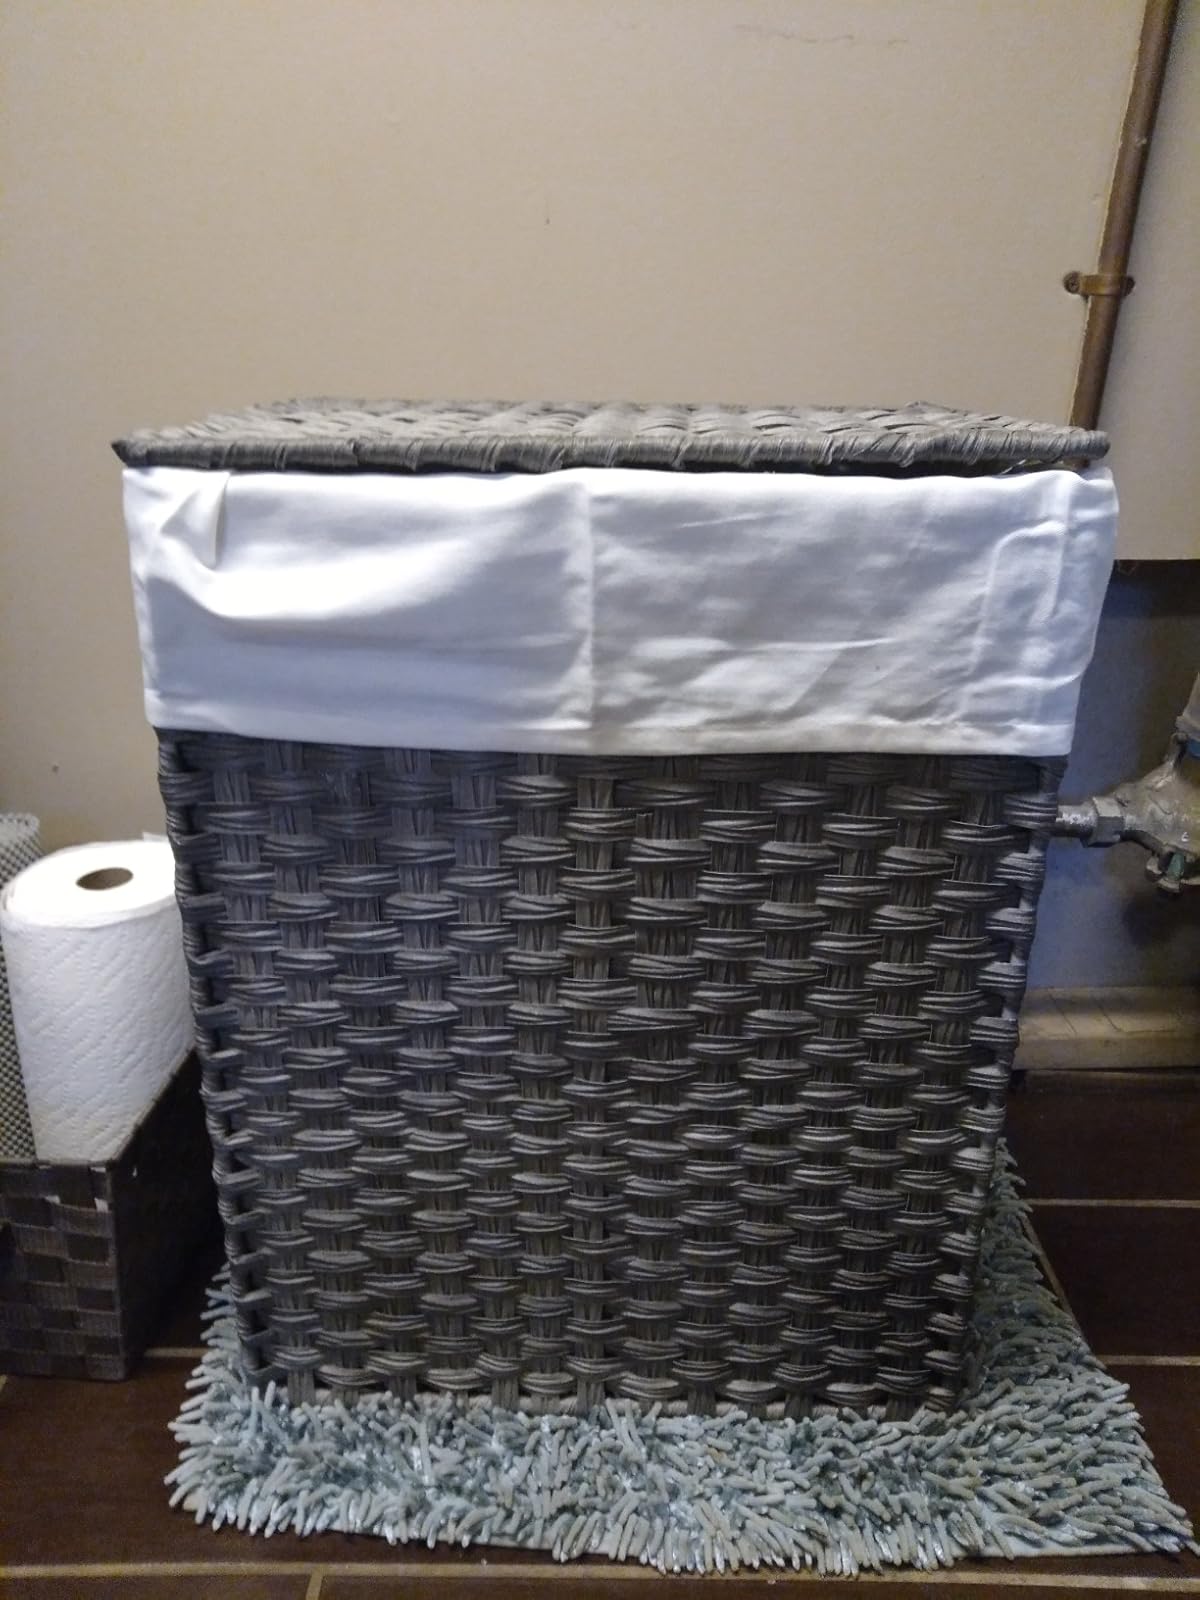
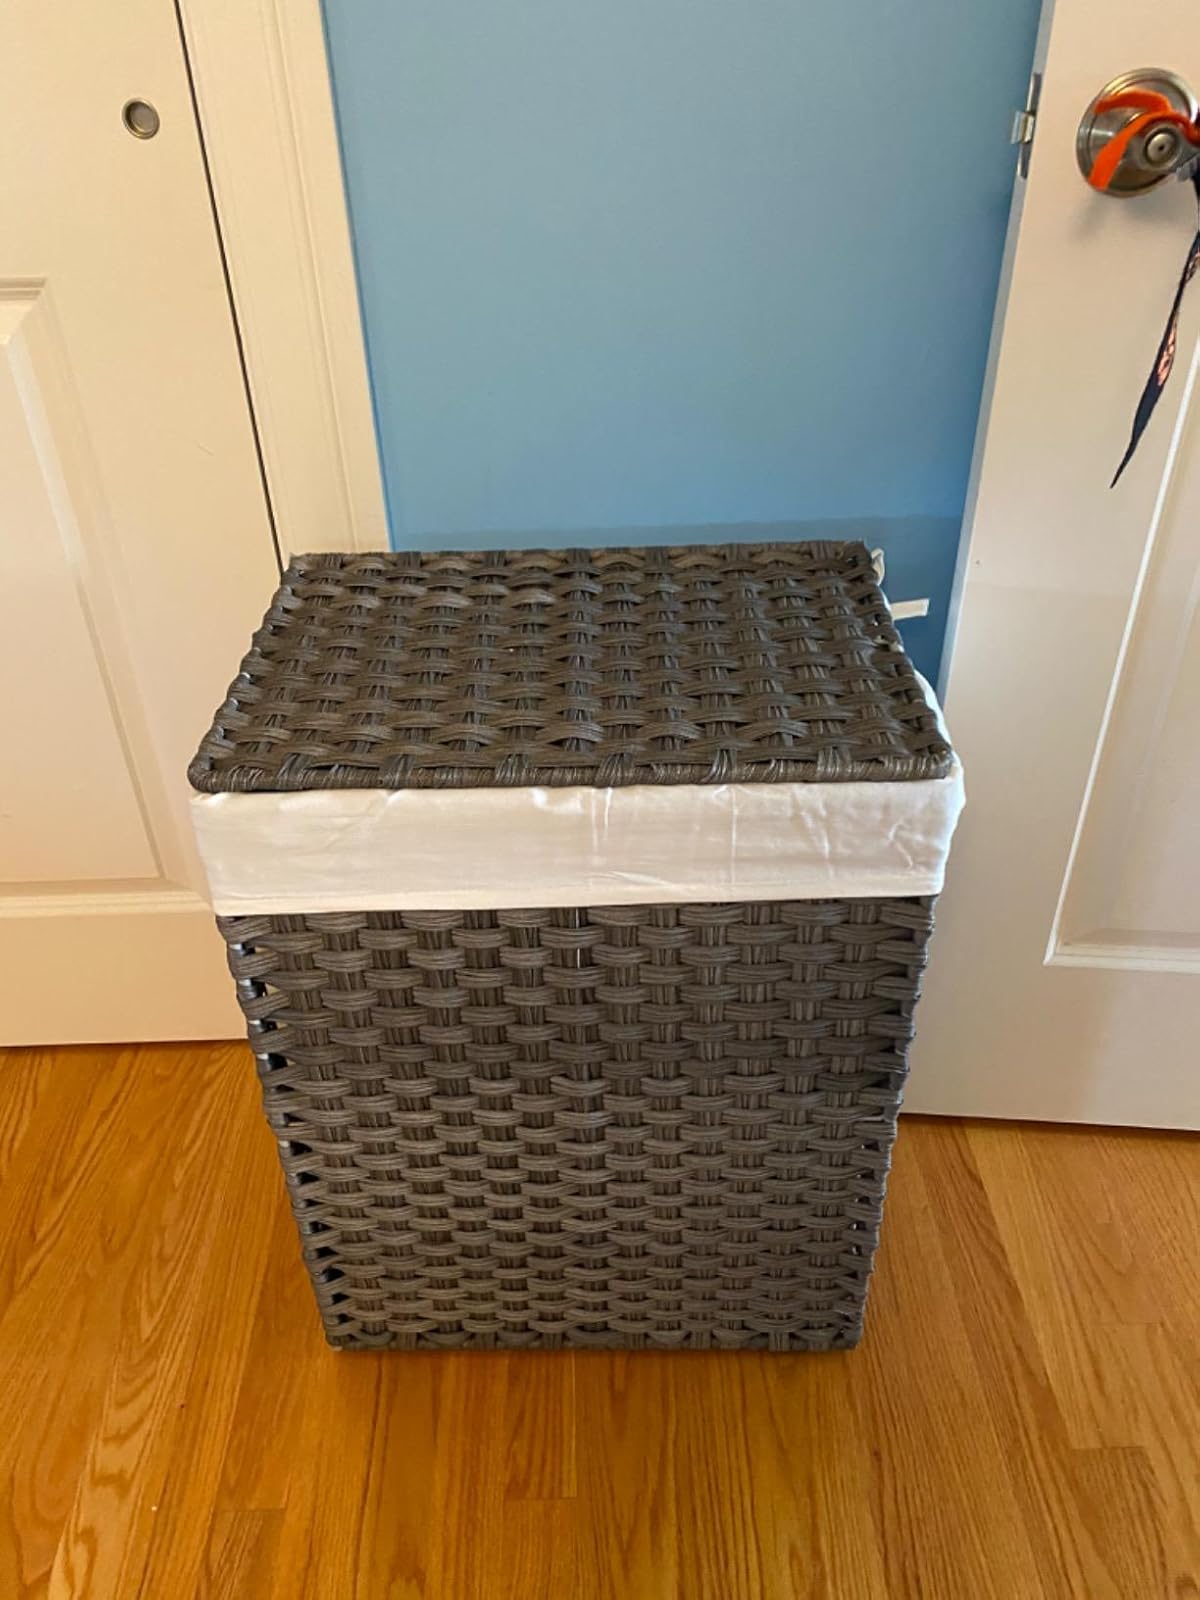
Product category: items_hamper
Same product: yes